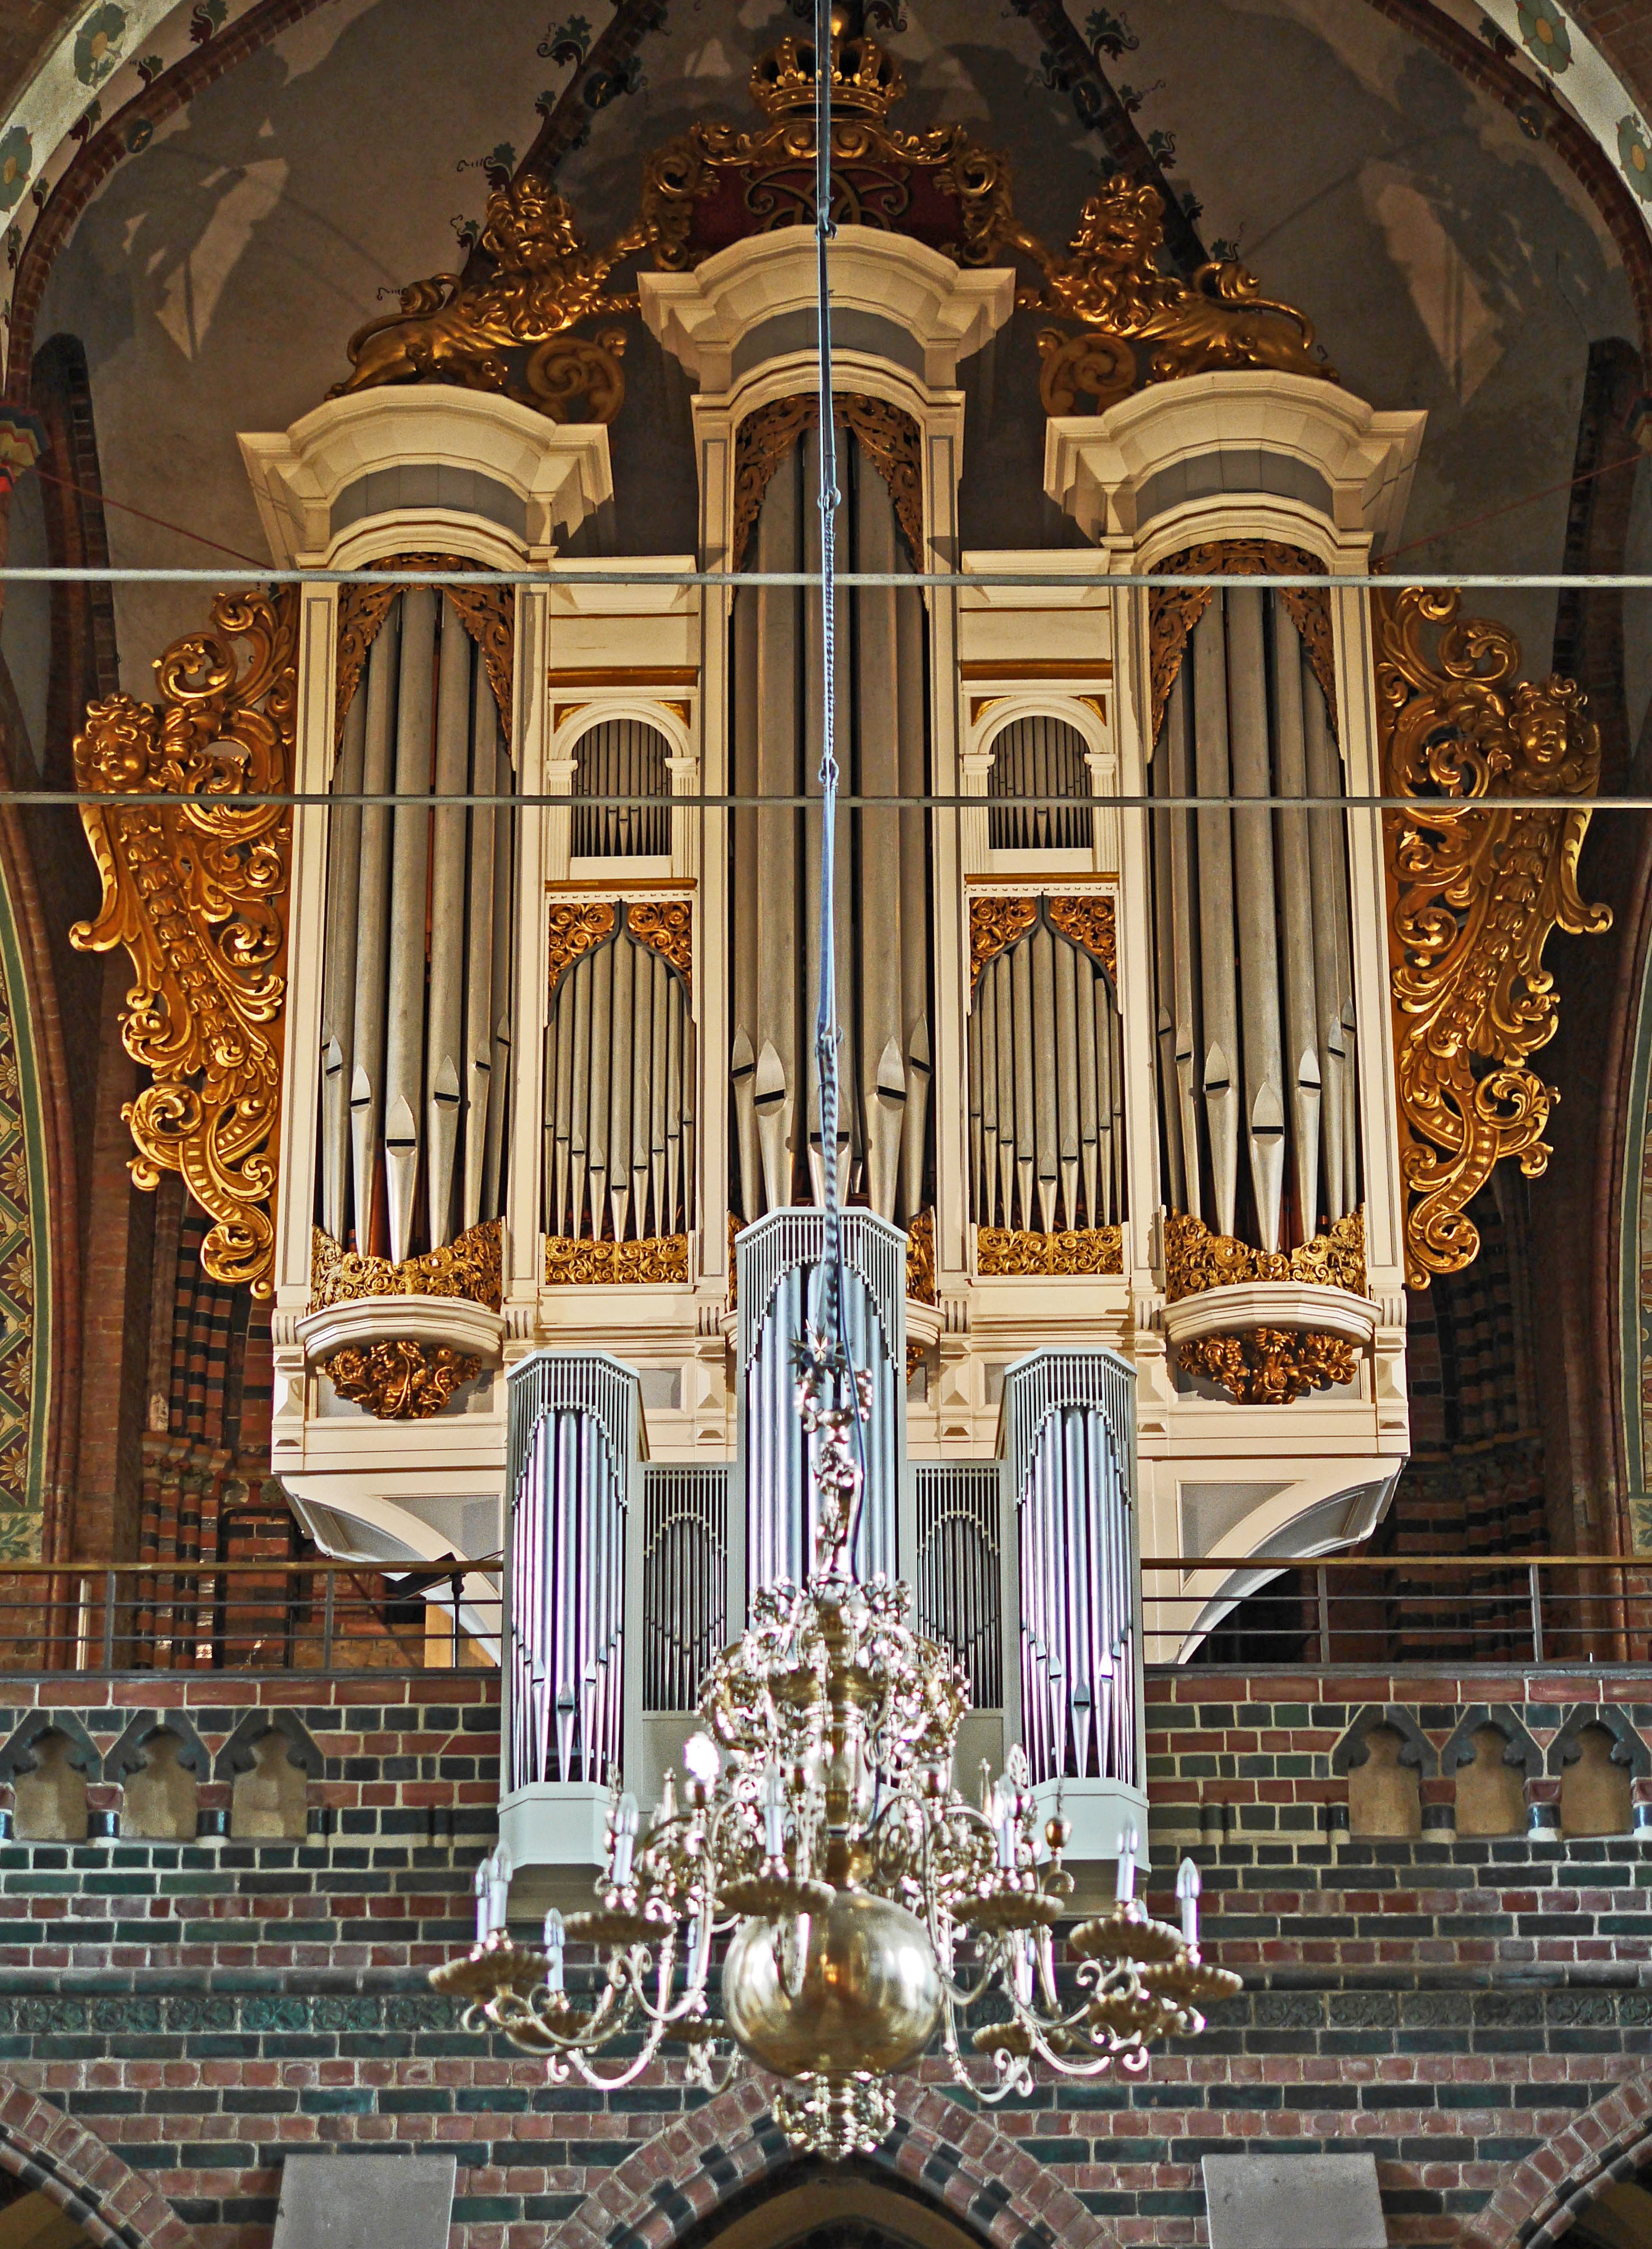
keyboard, technology, instrument, landmark, church, cathedral, brick, musical instrument, organ, dom, historically, schleswig, house of worship, domorgel, wind instrument, church organ, organ whistle, schleswig cathedral, pipe organ, organ pipe, electronic device